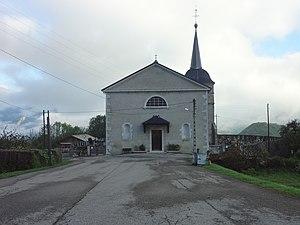
Seythenex est une ancienne commune française, située dans le département de la Haute-Savoie en région Rhône-Alpes. Village de montagne sur les contreforts du massif des Bauges, il appartient à la communauté de communes du pays de Faverges. La commune comptait 630 habitants en 2013. Sur les hauteurs de la commune se trouve le domaine skiable de La Sambuy-Seythenex. Le village est par ailleurs membre du parc naturel régional du massif des Bauges.